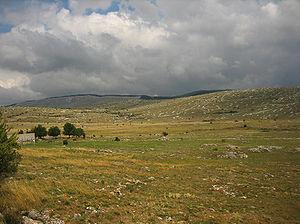
Causse Méjean, plateau calcaire dans le Massif central, 348km²
Les Grands Causses, parfois abusivement dénommés en raccourci Les Causses, sont une appellation qui désigne un ensemble de hauts plateaux calcaires, de vallées et de gorges situés au sud du Massif central. Ils s'élèvent de 700 à 1 200 m d'altitude et s'inscrivent donc dans l'étage montagnard. C'est un milieu de moyenne montagne calcaire.
Le causse Méjean est un vaste plateau calcaire français faisant partie des Grands Causses. C'est le plus haut des plateaux caussenards avec une altitude variant de 800 m à 1 247 m au mont Gargo. Sa superficie approche les 340 km². Le causse Méjean est compris en totalité dans le périmètre du site des Causses et des Cévennes inscrit sur la liste du patrimoine mondial de l'UNESCO le 29 juin 2011.
Cet article recense les biens inscrits au patrimoine mondial en France.